History of Japan

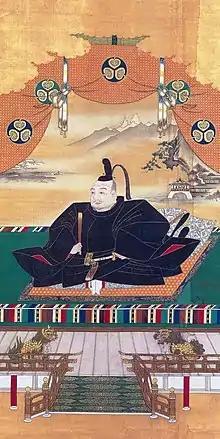
Tokugawa Ieyasu was the founder and first "shōgun" of the Tokugawa shogunate.

Nobunaga was the "daimyō" of the small province of Owari. He burst onto the scene suddenly, in 1560, when, during the Battle of Okehazama, his army defeated a force several times its size led by the powerful "daimyō" Imagawa Yoshimoto. Nobunaga was renowned for his strategic leadership and his ruthlessness. He encouraged Christianity to incite hatred toward his Buddhist enemies and to forge strong relationships with European arms merchants. He equipped his armies with muskets and trained them with innovative tactics. He promoted talented men regardless of their social status, including his peasant servant Toyotomi Hideyoshi, who became one of his best generals.